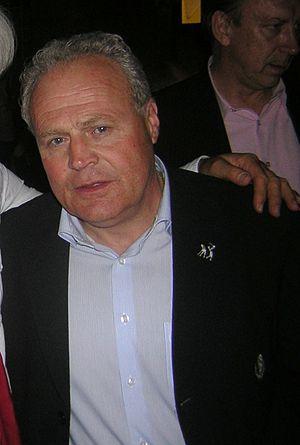
Dominique D'Onofrio est un entraîneur italien de football, reconverti en dirigeant, né le 18 avril 1953 à Castelforte et mort le 12 février 2016 à Buenos Aires.